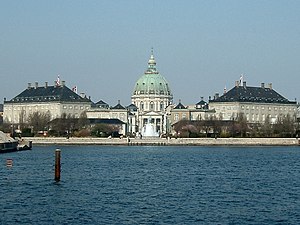
Amalienborg / De fire adelige palæer / Opførelsen af palæerne
Amalienborg og Marmorkirken
Amalienborg er et slotsanlæg i Frederiksstaden i København og er hovedresidens for den danske monark.